Col d'Aubisque

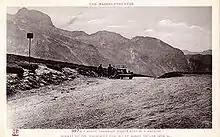
The Aubisque in 1910.

The Col d'Aubisque appeared in the Tour de France in 1910, crossed by François Lafourcade. It has appeared frequently since then, more than once every two years. It was included at the insistence of Alphone Steinès, a colleague of Henri Desgrange at the Tour de France. Steinès visited the man responsible for local roads, the "ingénieur des ponts-et-chaussées", who said: "Take the riders up the Aubisque? You're completely crazy in Paris." Steinès agreed that the Tour would pay 5,000 francs to clear the pass. Desgrange knocked the price down to 2,000.